Freddie Welsh

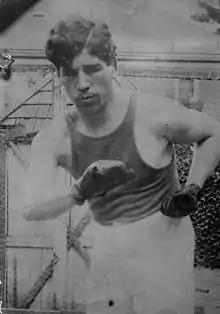
Young Erne, who faced Welsh twice, firstly in Philadelphia in 1906

On 12 May, two days after the Callahan encounter, he faced Jack Reardon, another 'no-decision' match, though on this occasion Welsh was given the bout by the press. This was followed by a win over Kid Gleason, and a second-round stoppage of Mike Loughlin. The 15 June saw a rematch with Chicago native Frank Carsey, which after the full six rounds it was again declared a 'no-decision', but with the press siding with Carsey. Carsey and Welsh would later become close friends over the years, with Carsey becoming his sparring partner, and was part of Welsh's corner team during his big fights.